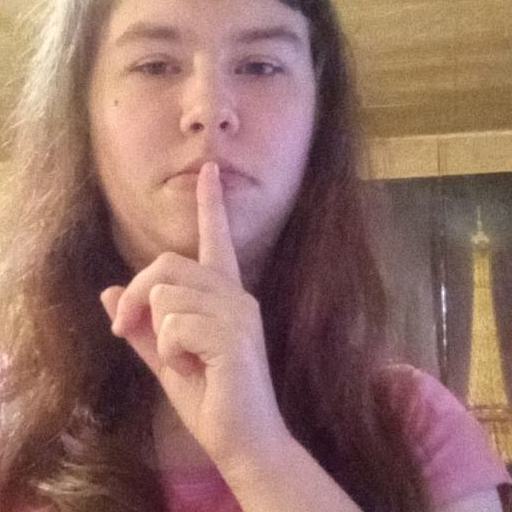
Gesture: mute